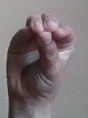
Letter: ha